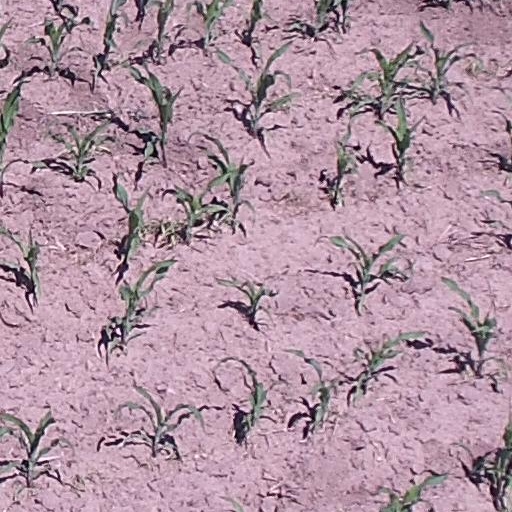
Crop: maize; corn